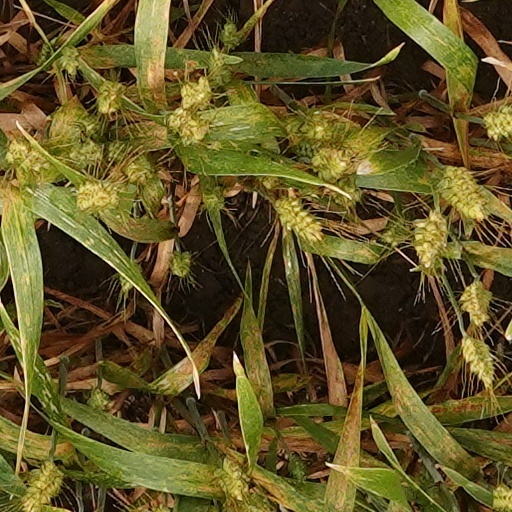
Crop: wheat